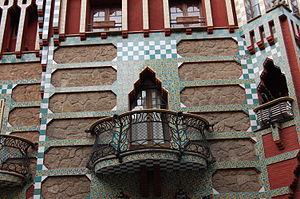
La Casa Vicens, bâtie de 1883 à 1888, est la première grande œuvre architecturale d'Antoni Gaudí. Elle se situe dans le quartier de Gràcia à Barcelone, au 24 Carrer de les Carolines.